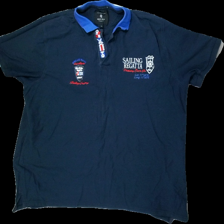
View: front
Type: T-shirt
Category: Men
Brand: Not in the list
Brand text on label: Emilio rossi
Colors: Blue
Material: 100% Cotton
Pattern: Other
Cut: Regular
Price range: <50
Recommended usage: Recycle
Description: Blue t-shirt with embroidery and print
Comment: washed out